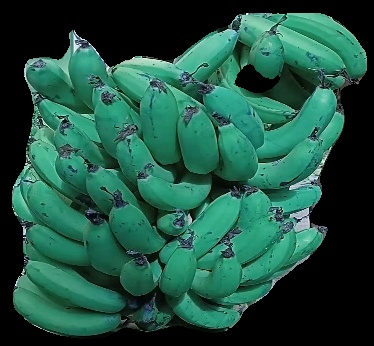
Variety: pachbale
Grade: grade3